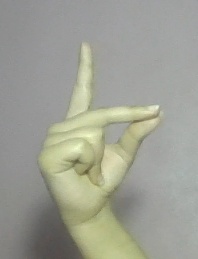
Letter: ta